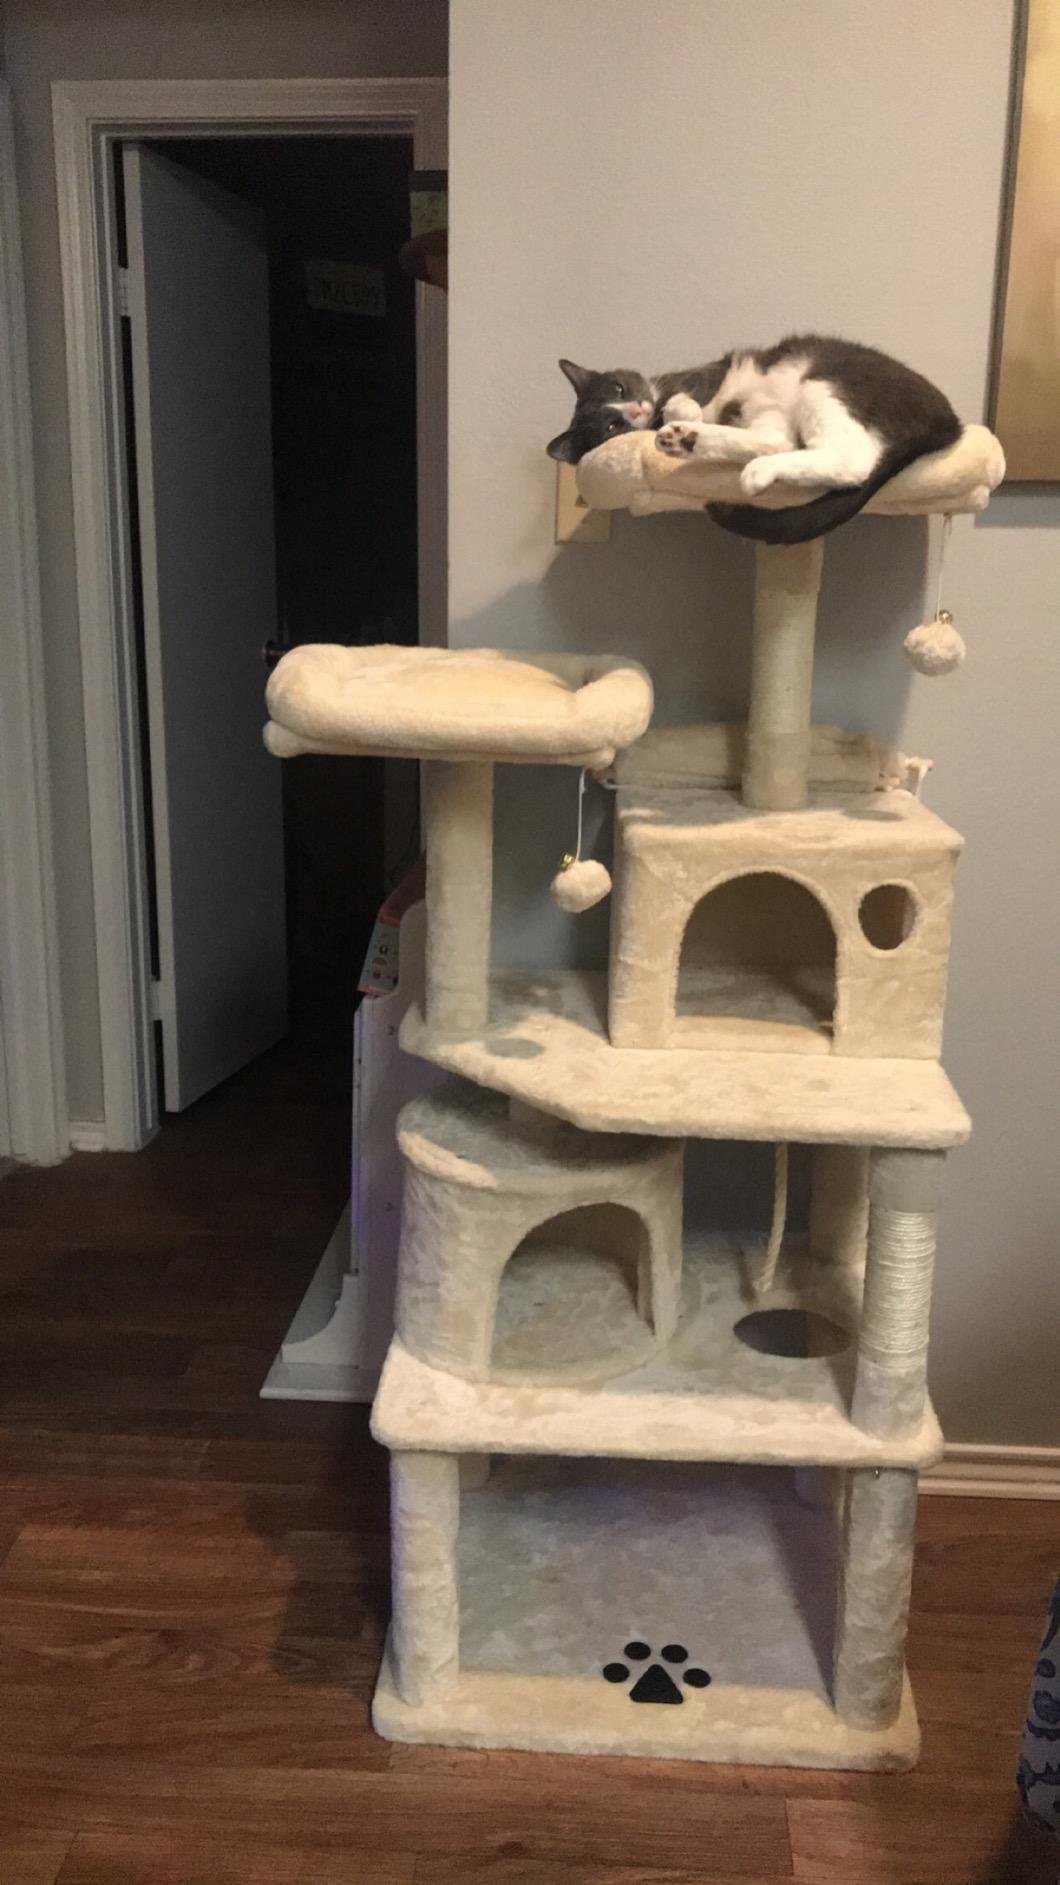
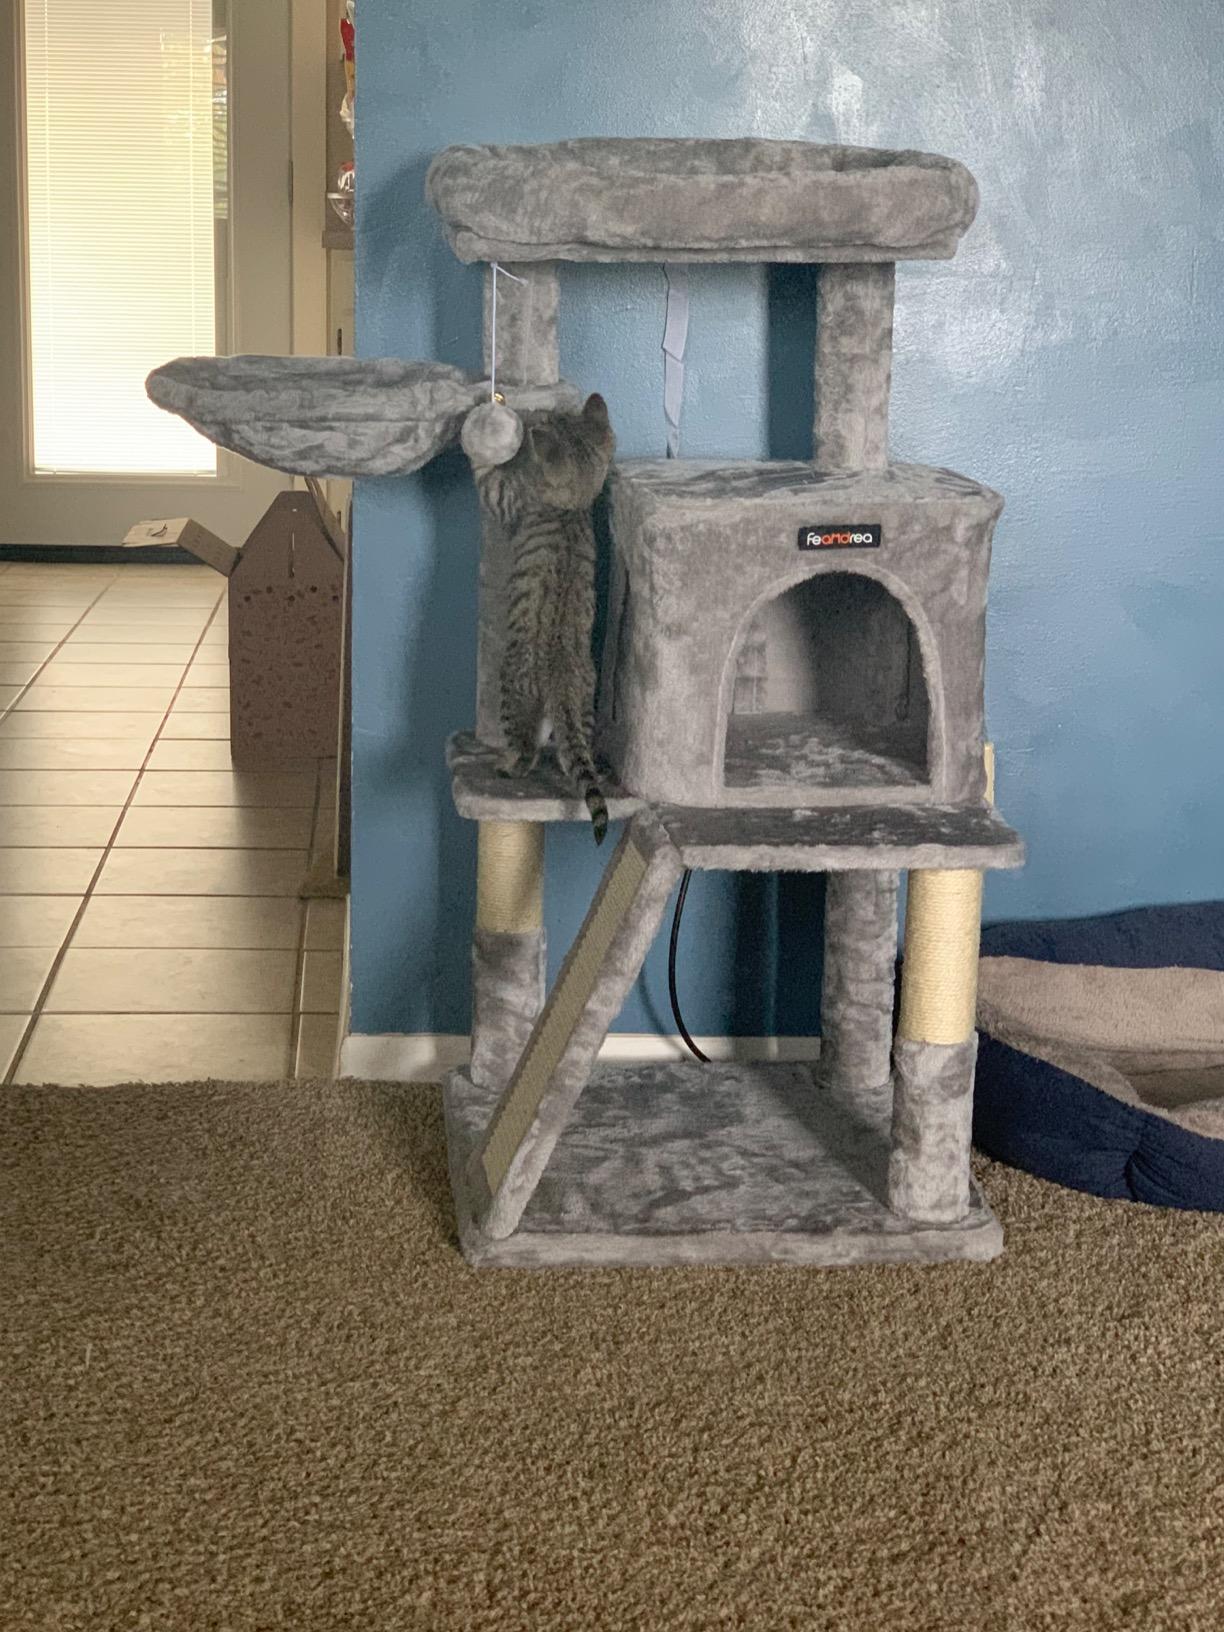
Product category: items_cat tree
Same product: no